List of members of the 10th National Assembly of Pakistan

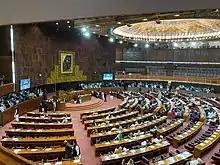

The 10th National Assembly of Pakistan was the legislature of Pakistan following the 1993 general election of members of parliament (MPs) or Member of the National Assembly of Pakistan (MNA) to the National Assembly of Pakistan, the lower house of the bicameral Majlis-e-Shura. The National Assembly of Pakistan is a democratically elected body currently made up of 342 members, known as Members of the National Assembly (MNAs), of which 272 are elected directly, however the political parties are allotted 70 reserved seats for women and religious minorities in accordance with their share of the vote.